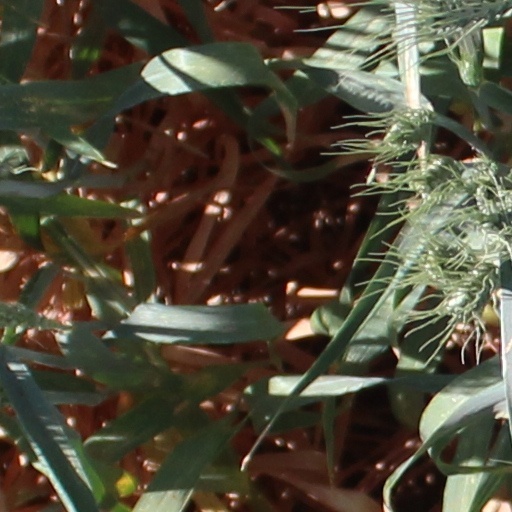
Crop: wheat